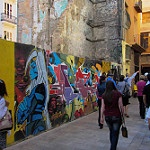
Label: street